First Epureanu cabinet

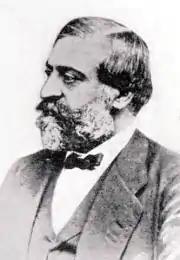
Manolache Costache Epureanu

The first cabinet of Manolache Costache Epureanu was the government of Romania from 20 April to 14 December 1870.